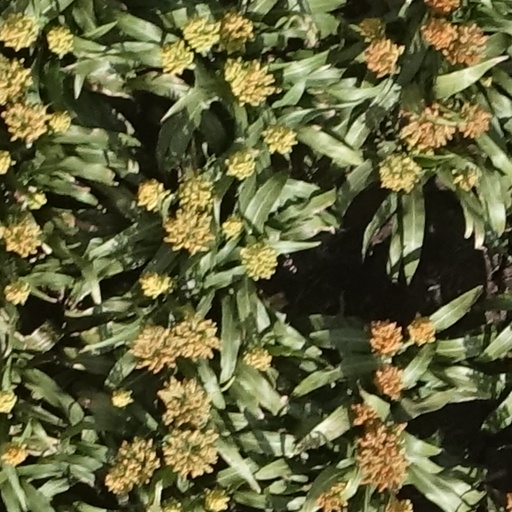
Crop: sorghum